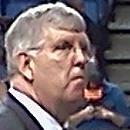
Age: 61